Hugh Kindersley, 2nd Baron Kindersley

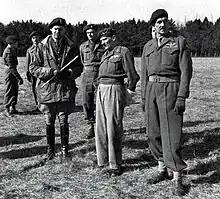
Major-General Richard Gale (left), General Sir Bernard Montgomery (centre), and Brigadier Hugh Kindersley during Montgomery's visit to the 6th Airborne Division at Salisbury, March 1944.

Kindersley was commissioned into the Scots Guards in 1917 and served during the First World War. He was awarded the Military Cross in 1918. He rejoined as a lieutenant in the Regular Army Reserve of Officers from 12 November 1938 and at the outbreak of the Second World War he rejoined the Scots Guards. He later commanded a tank battalion of the Scots Guards in the Guards Armoured Division.